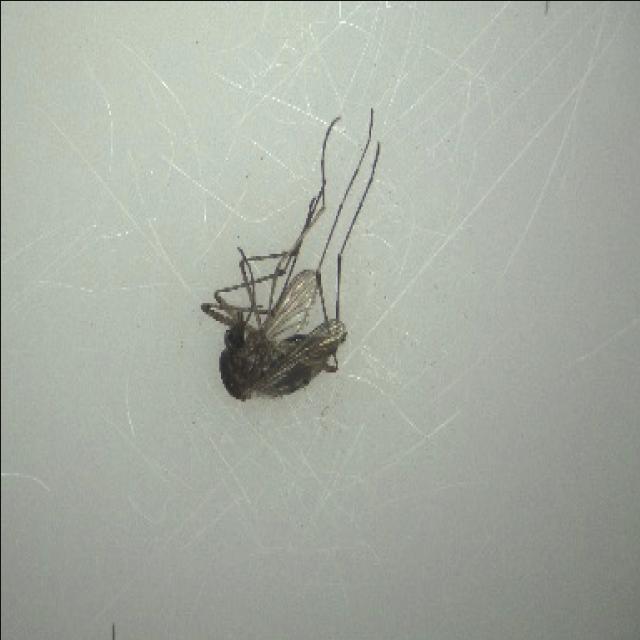
Species: aedes_vexans